Washington Opera House

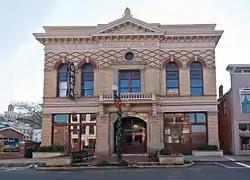
Front of the building in 2010

The Washington Opera House is a 2 and 1/2 story structure near the western end of the main downtown shopping district of Maysville, Kentucky.